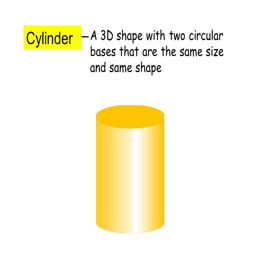
cylinder a 3d shape with circular bases that are the same size and same shape --